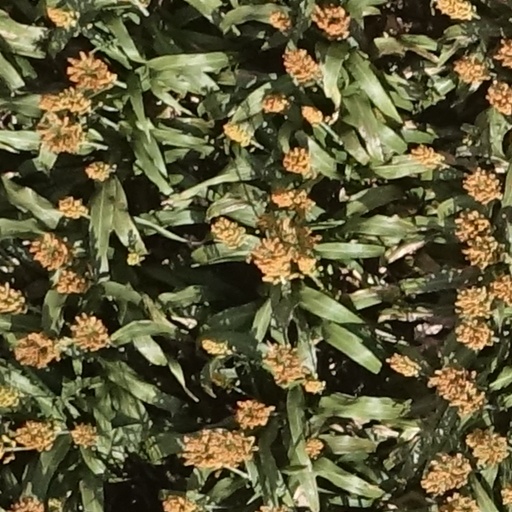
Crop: sorghum